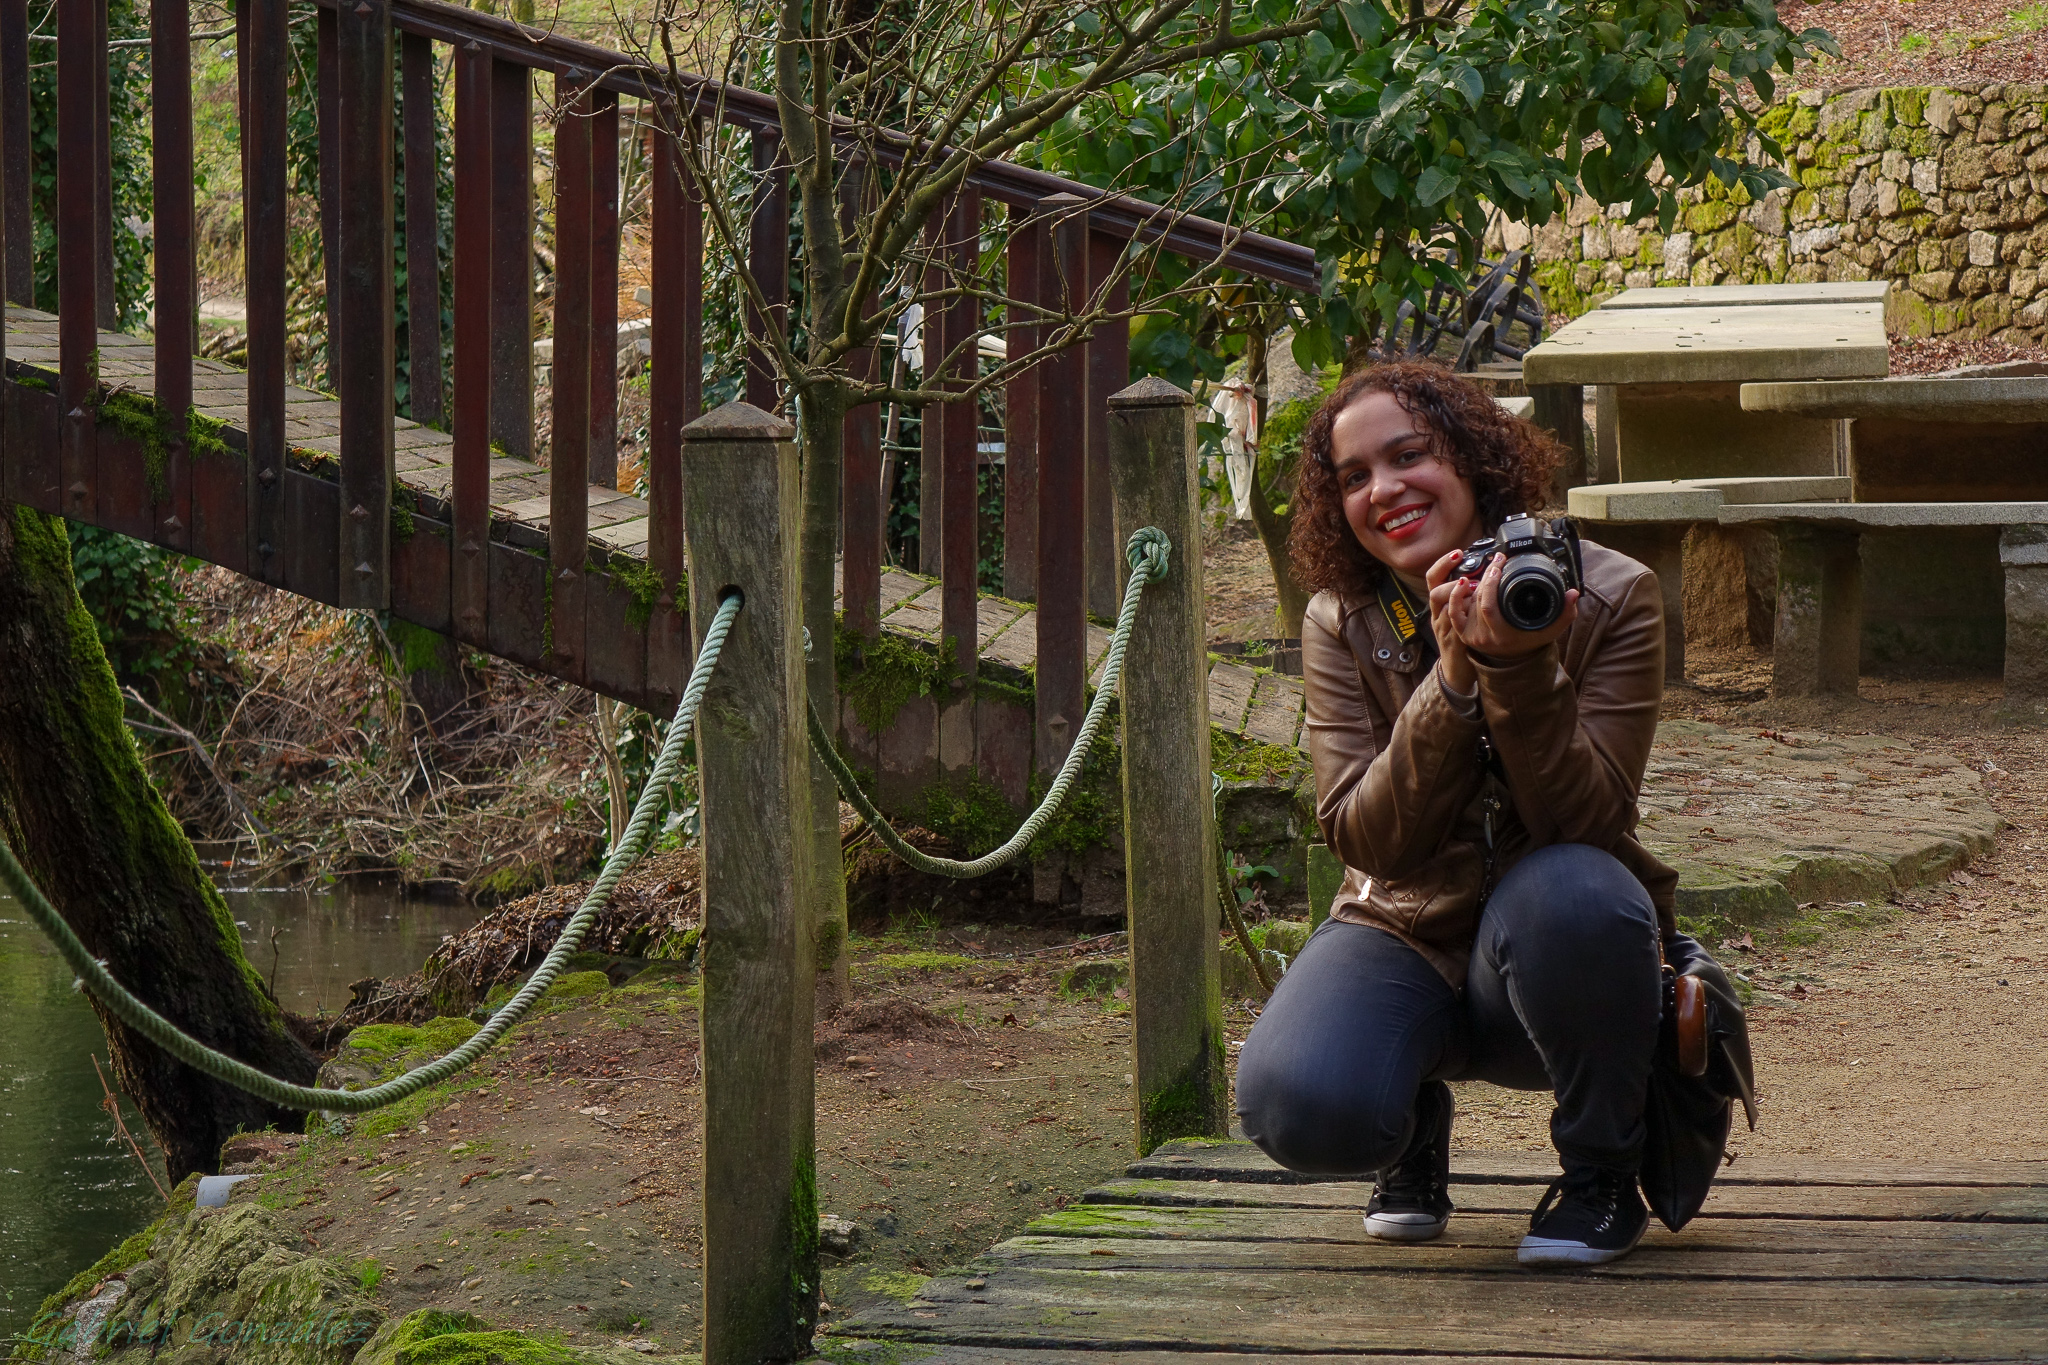
people, zoo, jungle, playground, galicia, pontevedra, espana, ggl1, gaby1, xovesphoto, varios, some, sonyrx10, rx10, gphoto, xelodegalicia, caldasdereis, gabrielcoru a, tallerfotograf a, caldasdereisgaliciaespa a